Deacon Edward Putnam Jr. House

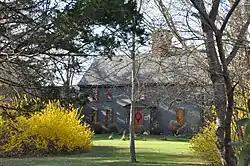

The Deacon Edward Putnam Jr. House is a historic First Period house in Middleton, Massachusetts, United States. The oldest portion of the house, its right (east) side and the central chimney, were built c. 1705, probably by Deacon Edward Putnam Sr. By 1718, Edward Jr. occupied the house with his family, by which time it had been expanded with rooms to the west. The house facade had, until renovations in the 1960s, an unusual three bay configuration, with two windows on the west side of the chimney and one to its right. The renovations in the 1960s added a lean-to section to the rear of the house, beyond which a single story ell connects the house to a series of barns.